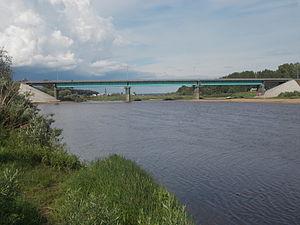
La rivière Vel est un cours d'eau de Russie, affluent gauche de la Vaga, dans le bassin hydrographique de la Dvina septentrionale.